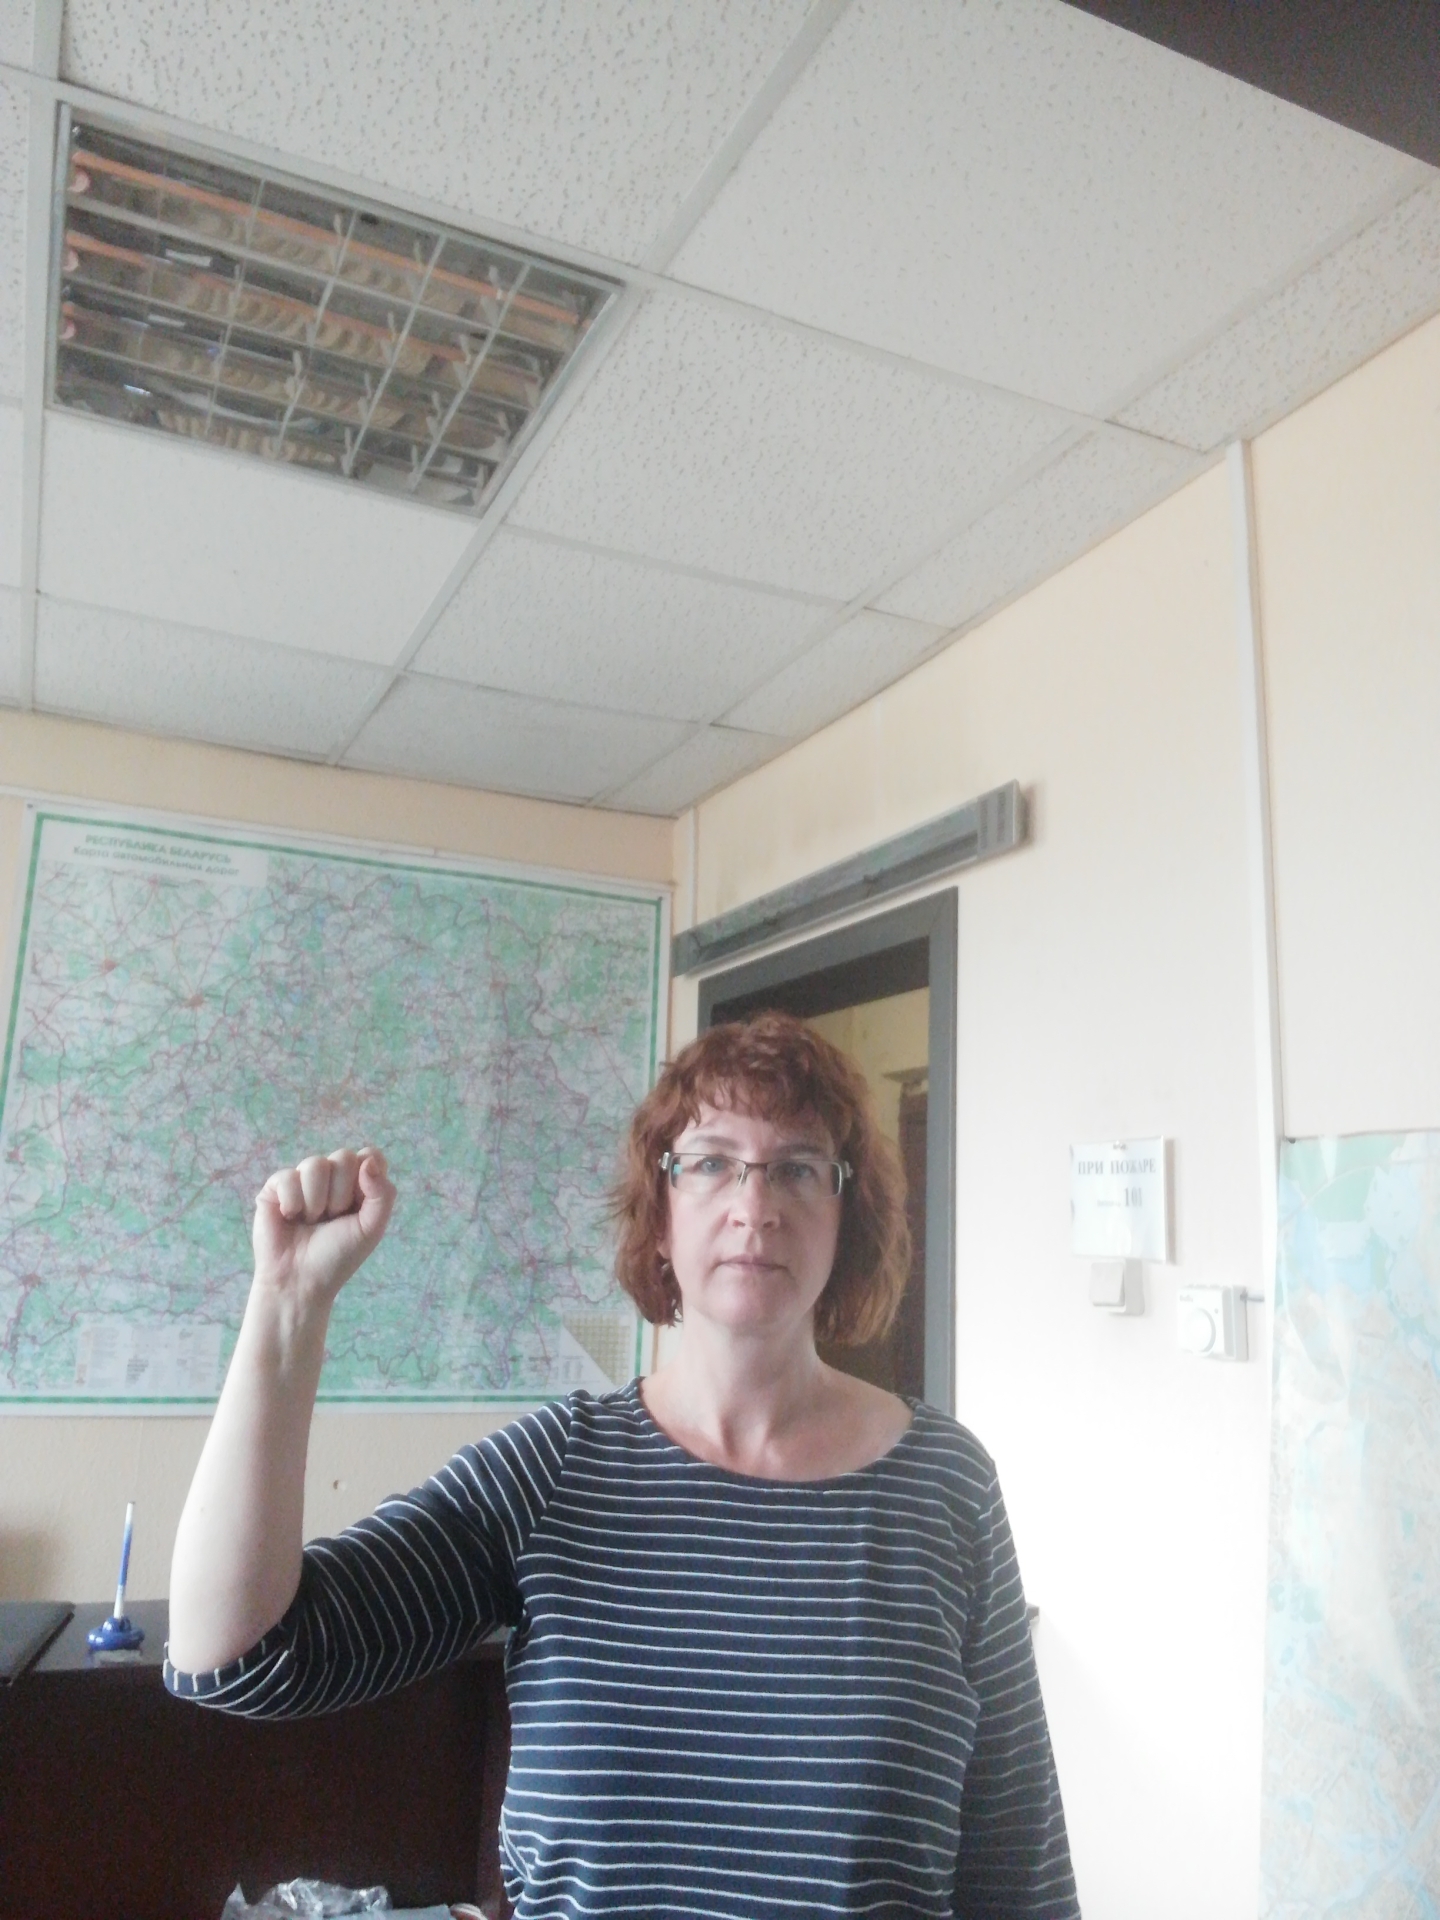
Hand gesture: fist